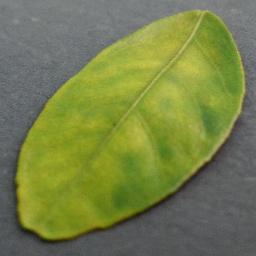
Label: Orange___Haunglongbing_(Citrus_greening)